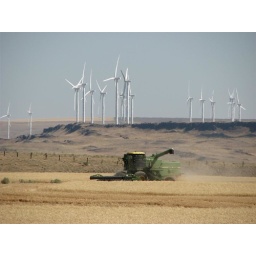
The windturbines in the back ground are in Oregon and several miles away. The combine and field in the foreground is in Washington.